Korean cuisine

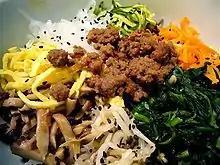
Closeup of the ingredients in "goldongban" or "bibimbap"

Korean temple cuisine originated in Buddhist temples of Korea. Since Buddhism was introduced into Korea, Buddhist traditions have strongly influenced Korean cuisine, as well. During the Silla period (57 BCE – 935 CE), "chalbap" (찰밥, a bowl of cooked glutinous rice) "yakgwa" (a fried dessert) and "yumilgwa" (a fried and puffed rice snack) were served for Buddhist altars and have been developed into types of "hangwa", Korean traditional confectionery. During the Goryeo period, "sangchu ssam" (wraps made with lettuce), "yaksik", and "yakgwa" were developed, and since spread to China and other countries. Since the Joseon dynasty, Buddhist cuisine has been established in Korea according to regions and temples.